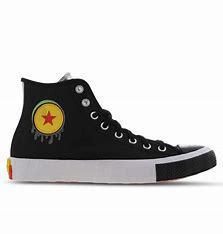
Brand: Converse
Model: UNT1TL3D